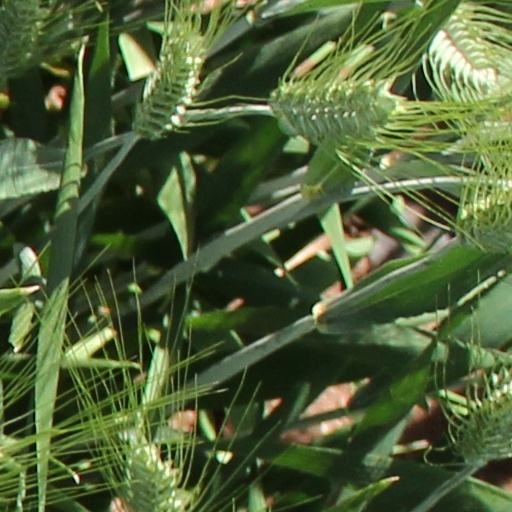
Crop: wheat